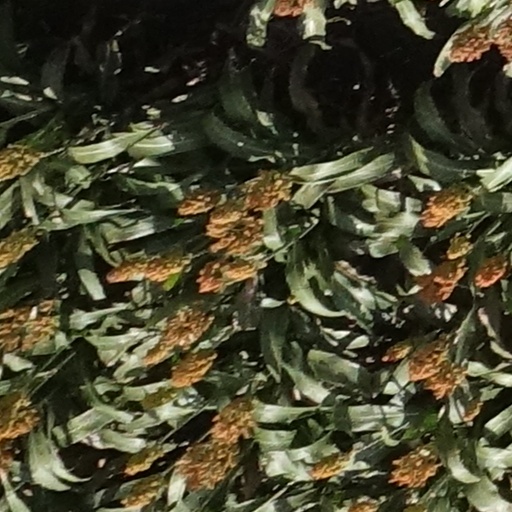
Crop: sorghum